Guy Williams (actor)

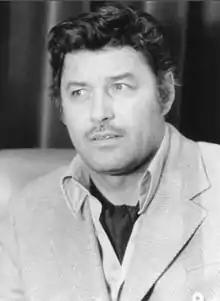
Williams at his arrival in Argentina, April 1973

Armando Joseph Catalano (January 14, 1924 – April 30, 1989), better known as Guy Williams, was an American actor. He played swashbuckling action heroes in the 1950s and 1960s.